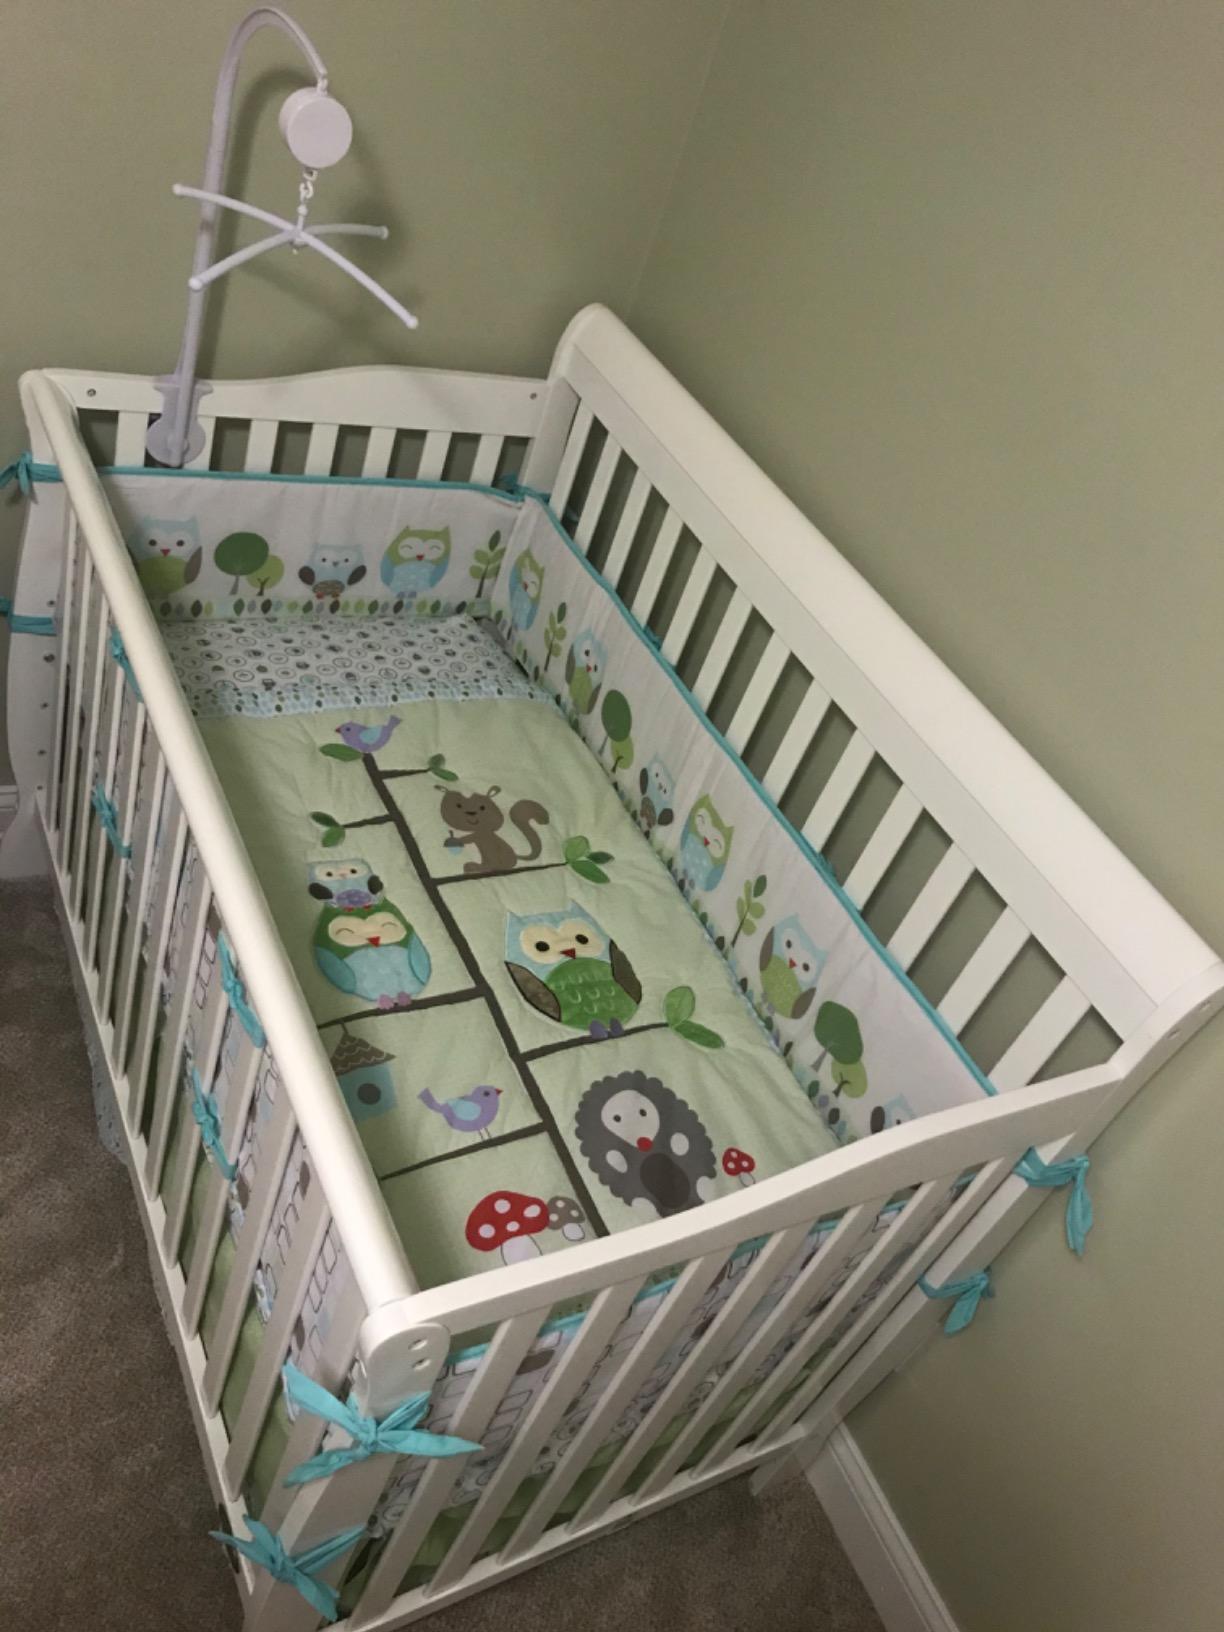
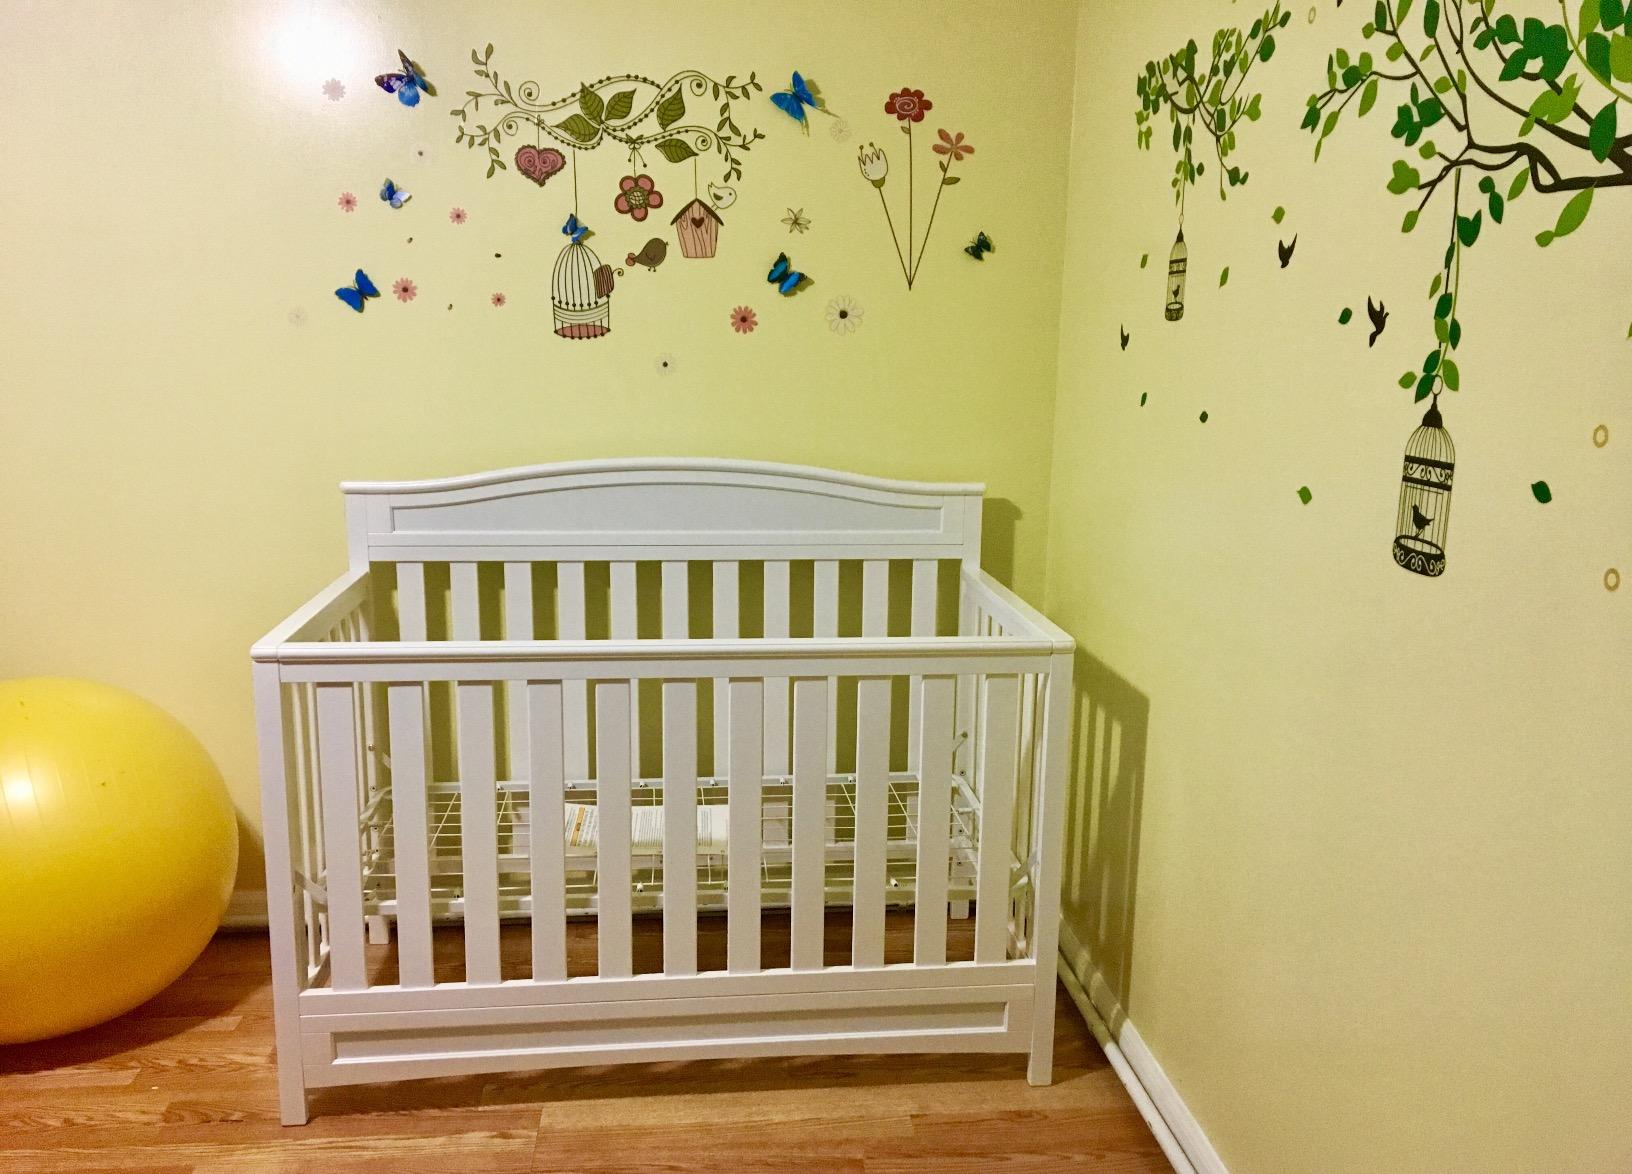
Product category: products_crib
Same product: no